Morey-Saint-Denis wine

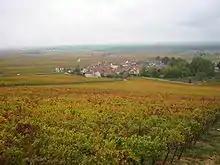
Vineyards surrounding Morey-Saint-Denis. Grand Cru vineyards in the foreground, Premier Cru vineyards immediately beyond the village, and village-level vineyards closest to the main road in the background.

Morey-Saint-Denis wine is produced in the commune of Morey-Saint-Denis in the Côte de Nuits subregion of Burgundy. The "Appellation d'origine contrôlée" (AOC) Morey-Saint-Denis may be used for red and white wine with respectively Pinot noir and Chardonnay as the main grape variety. The production of red wine dominates greatly, with around 96 per cent, and only around four per cent white wine. There are five Grand Cru vineyards with the commune: Clos de Tart, Clos des Lambrays, Clos Saint-Denis, Clos de la Roche and Bonnes Mares, which is shared with Chambolle-Musigny.